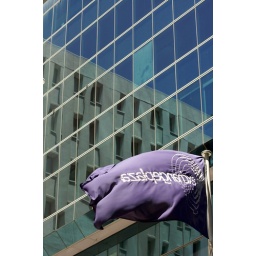
ASX flag against the mirror image of the building opposite.